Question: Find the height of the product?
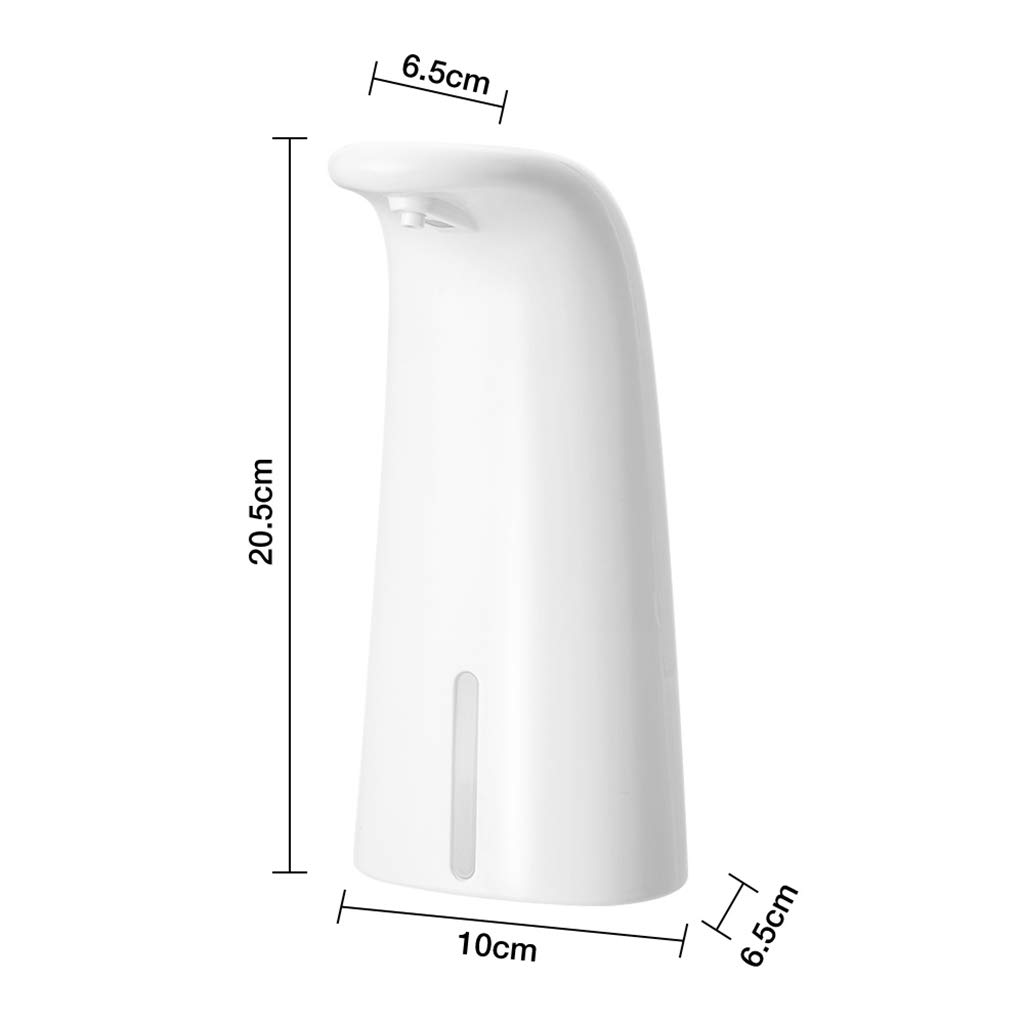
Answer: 20.5 centimetre